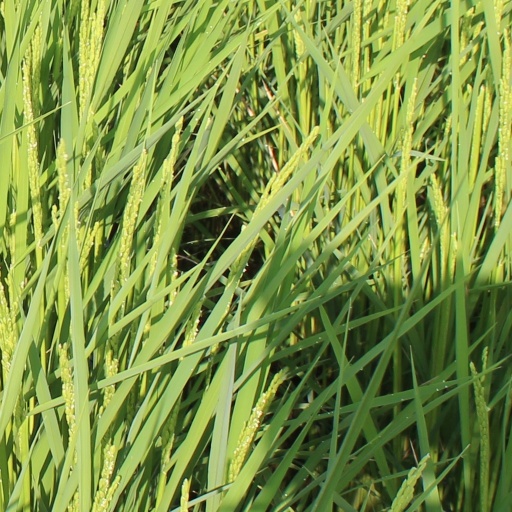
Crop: rice